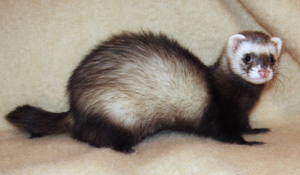
Cette liste commentée recense la mammalofaune aux Açores. Elle répertorie les espèces de mammifères açoréens actuels et celles qui ont été récemment classifiées comme éteintes. Cette liste comporte 44 espèces réparties en sept ordres et quinze familles, dont une est « en danger critique d'extinction », quatre sont « en danger », trois sont « vulnérables », une est « quasi menacée » et douze ont des « données insuffisantes » pour être classées.
Le furet est un mustélidé exclusivement domestique du genre Mustela, genre qui comprend également la belette, l'hermine et le vison. C'est une sous-espèce de Mustela putorius domestiquée au cours du Iᵉʳ millénaire av. J.-C. et qui n'existe pas naturellement à l'état sauvage. Traditionnellement utilisé pour la chasse aux rongeurs près des habitations et au lapin dans les terriers, le furet est également élevé pour sa fourrure et comme animal de laboratoire. Il est de nos jours essentiellement apprécié comme animal de compagnie.
Cette liste commentée recense la mammalofaune à Jersey. Elle répertorie les espèces de mammifères jersiais actuels et celles qui ont été récemment classifiées comme éteintes. Cette liste comporte 37 espèces réparties en sept ordres et quinze familles, dont une est « quasi menacée » et quatre ont des « données insuffisantes » pour être classées.